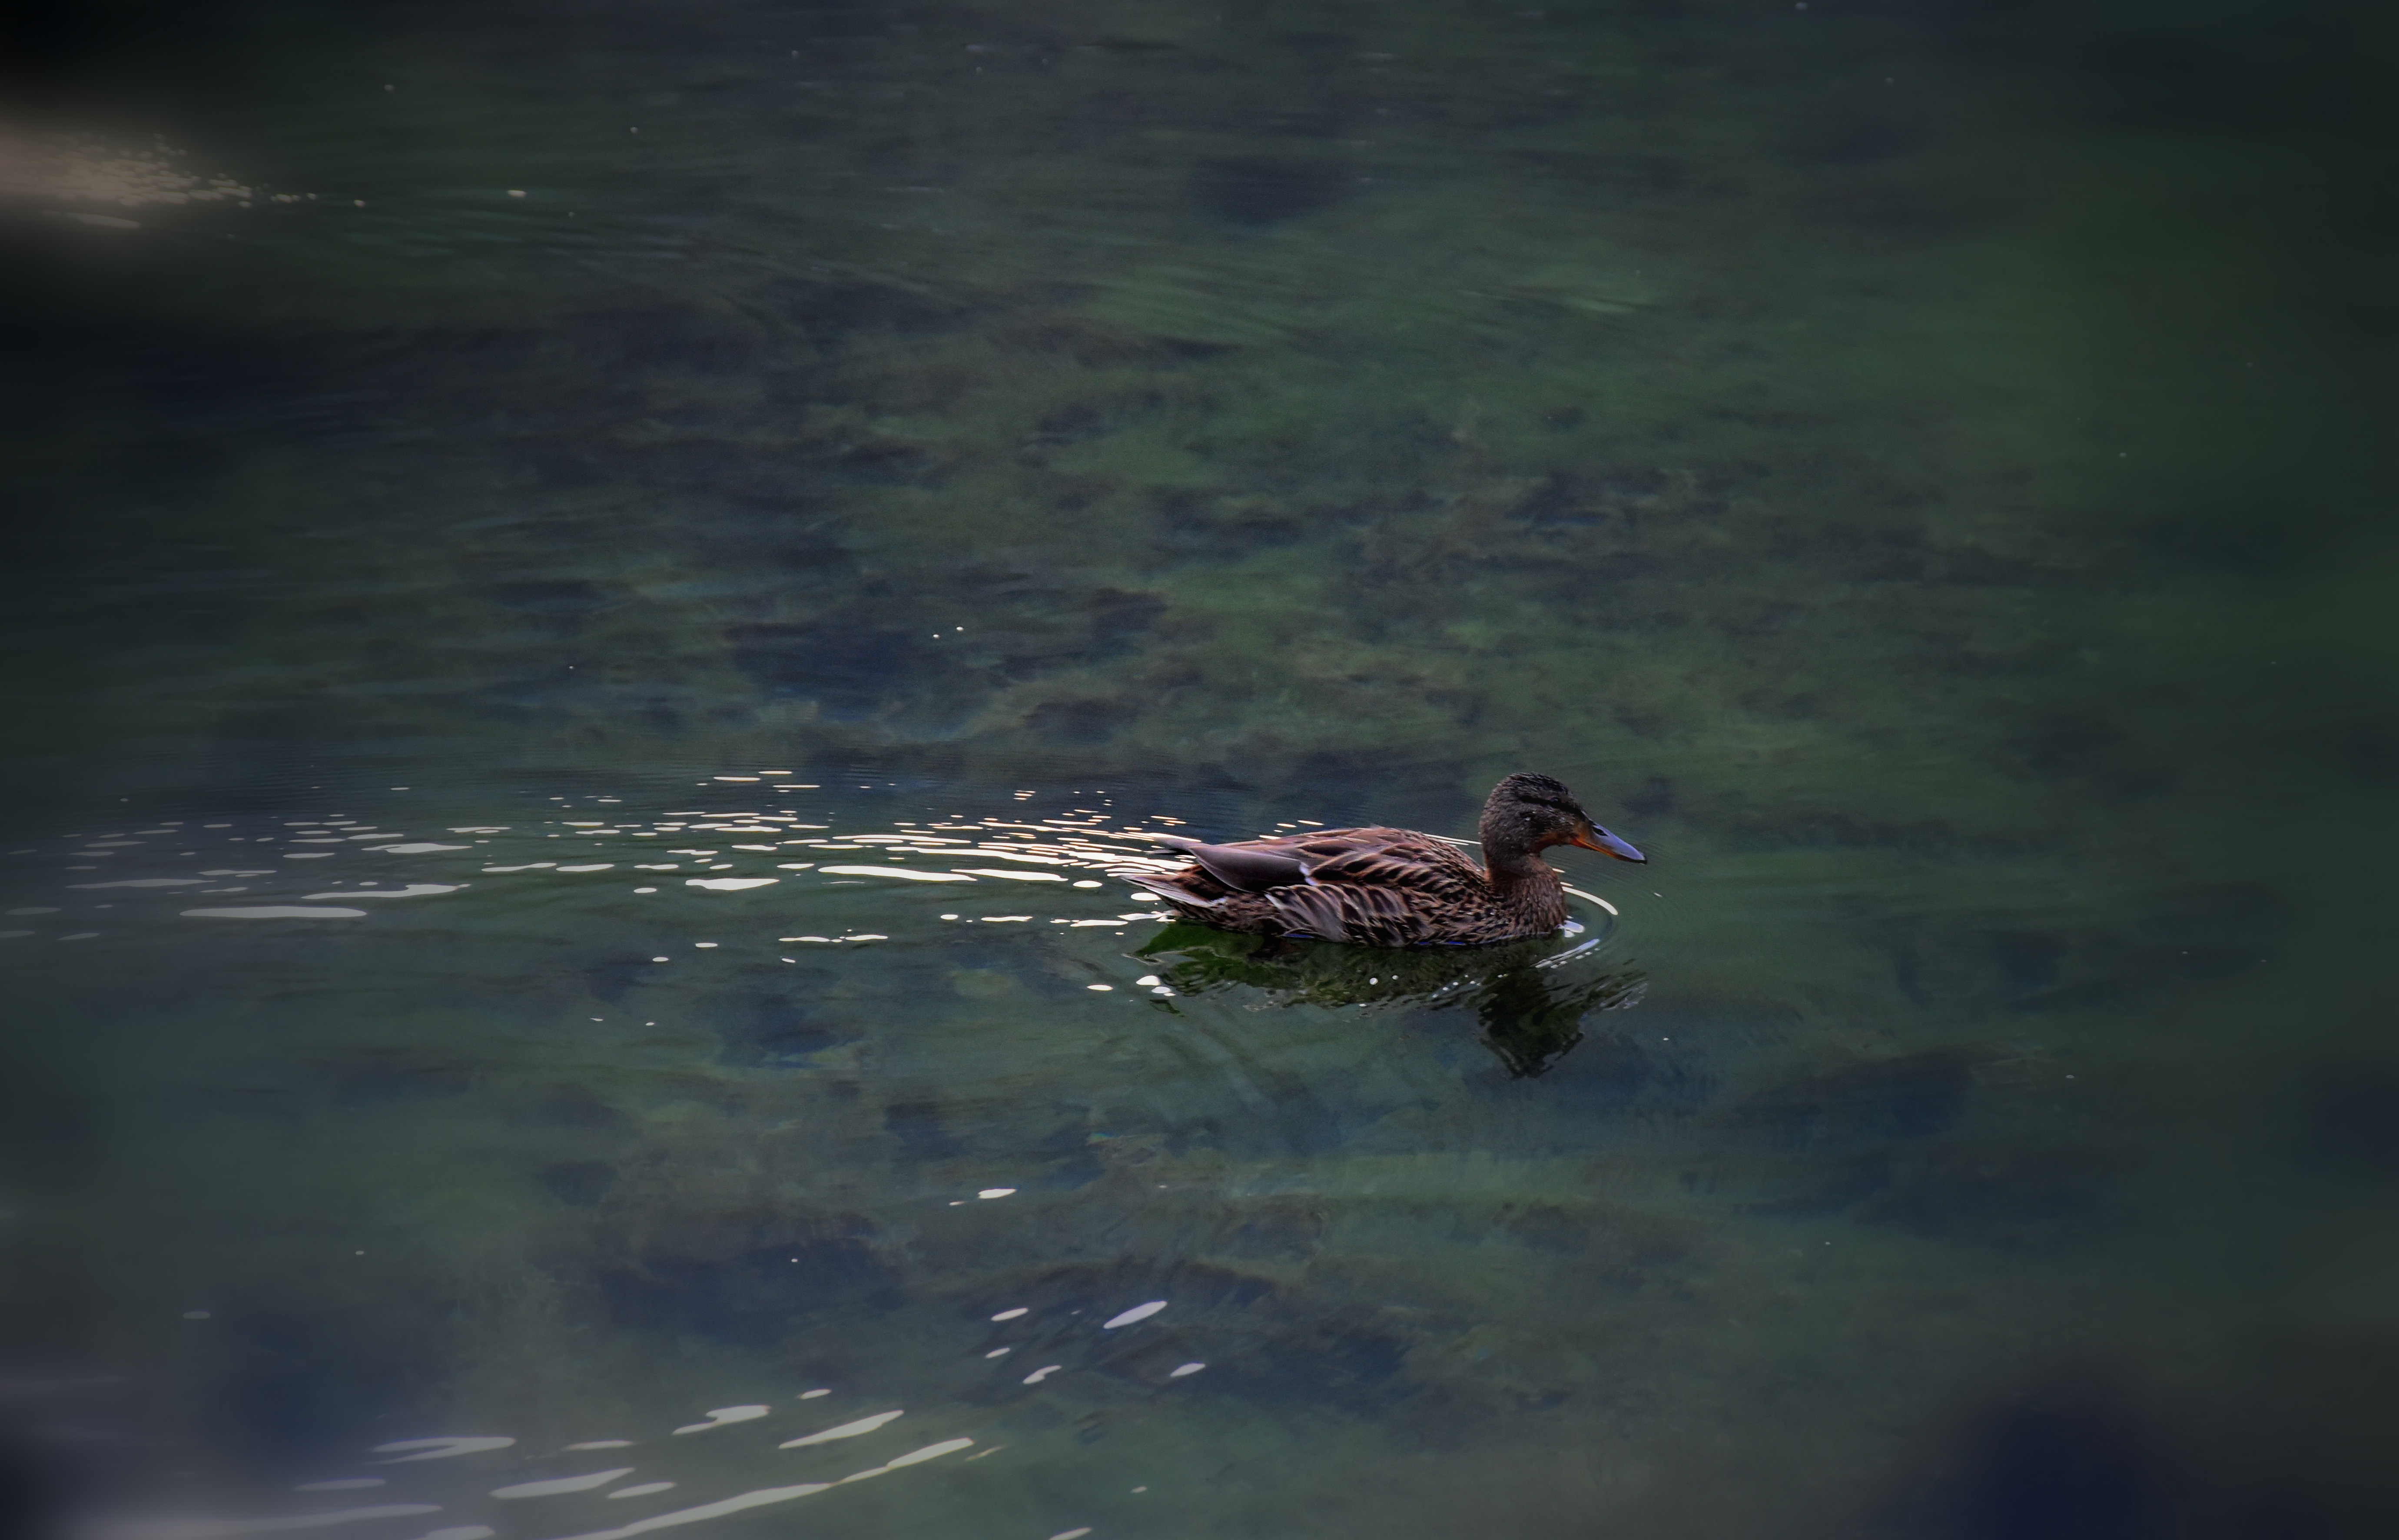
water, nature, bird, wildlife, reflection, fauna, duck, vertebrate, waterfowl, water bird, mallard, ducks geese and swans